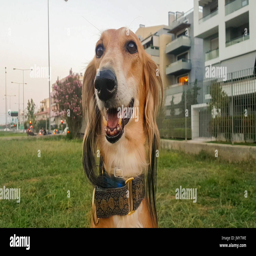
dog portrait at a park .